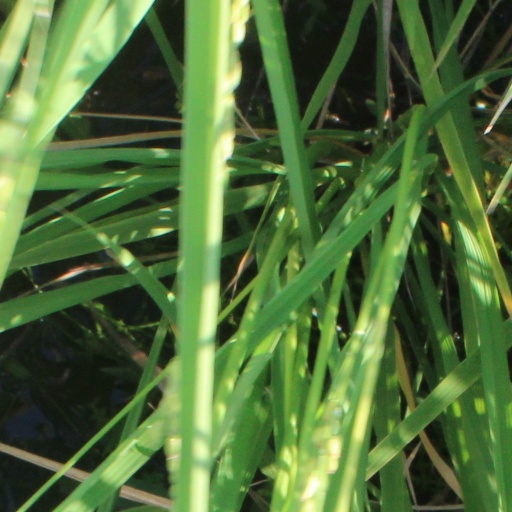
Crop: rice